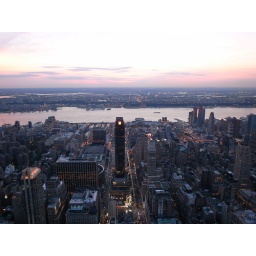
I took this from Empire State Building. The sun has set. I watched red sky in the west over Manhattan.